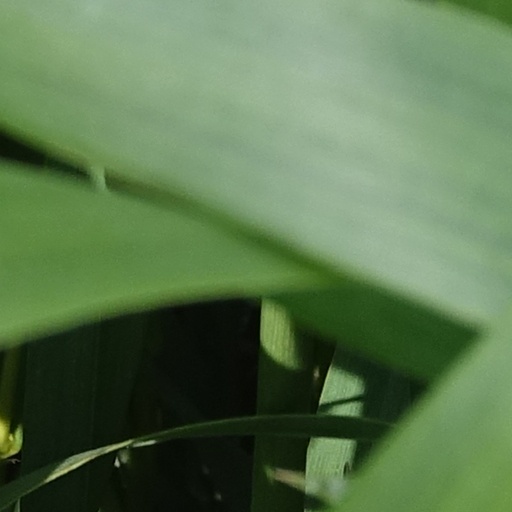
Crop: wheat